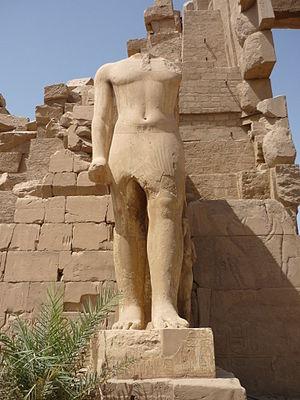
Statue est du dixième pylône (Ramses II ou Horemheb), enceinte d'Amon-Ra de Karnak, Égypte
Horemheb est le dernier pharaon de la XVIIIᵉ dynastie. Manéthon le nomme Horus ou Armaîs selon les historiens qui nous ont transmis ses textes.